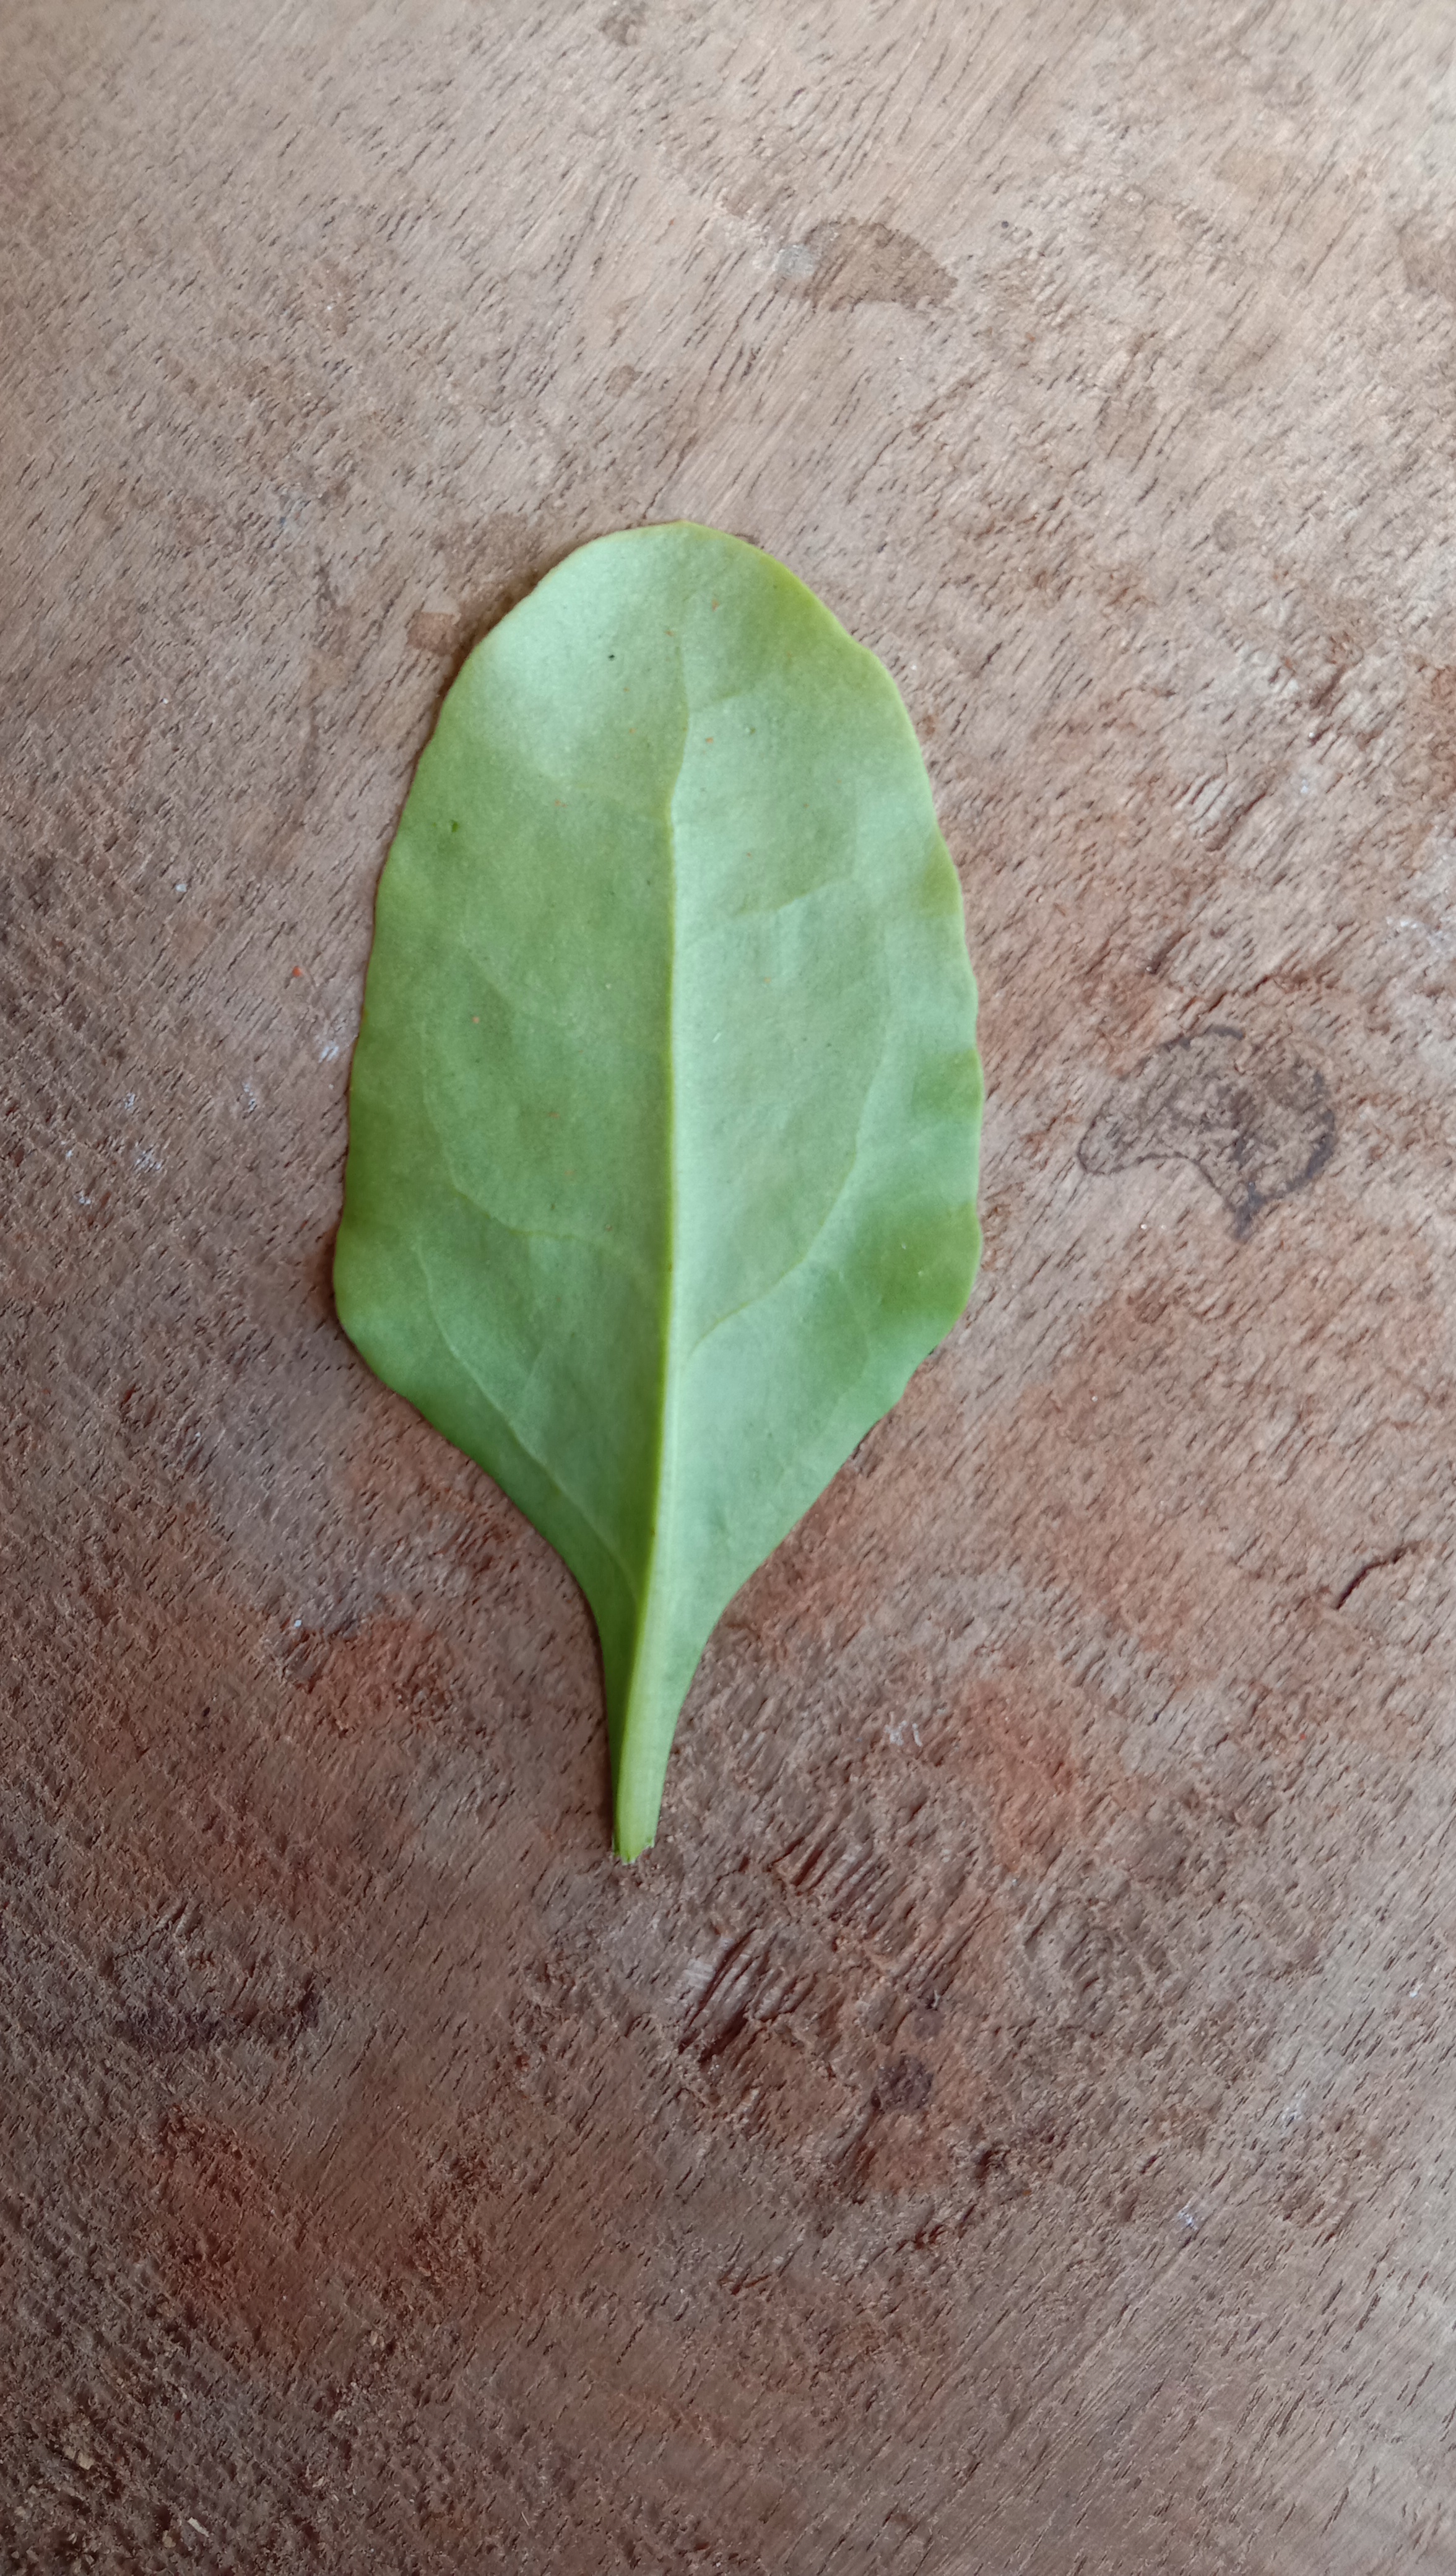
Plant: Palak(Spinach)